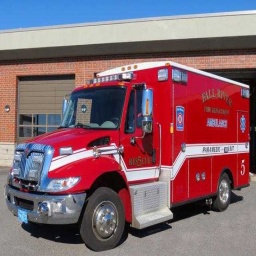
Label: ambulance